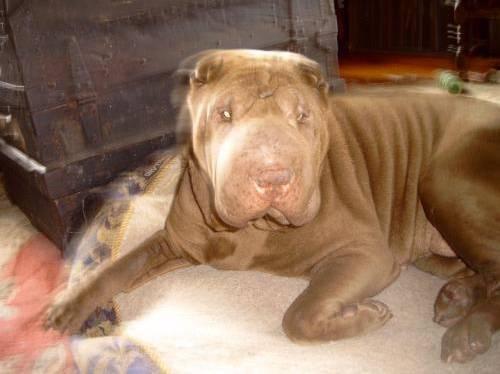
dog